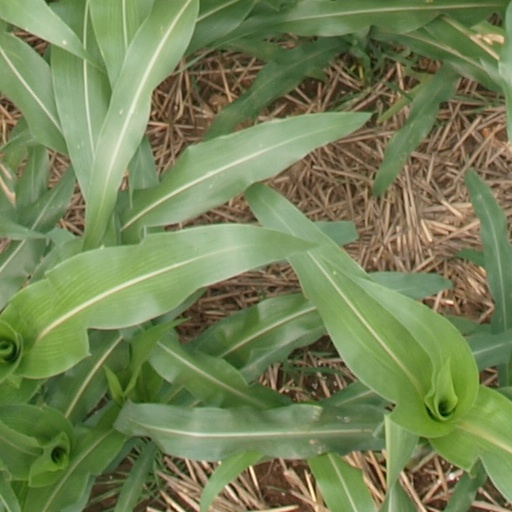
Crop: maize; corn